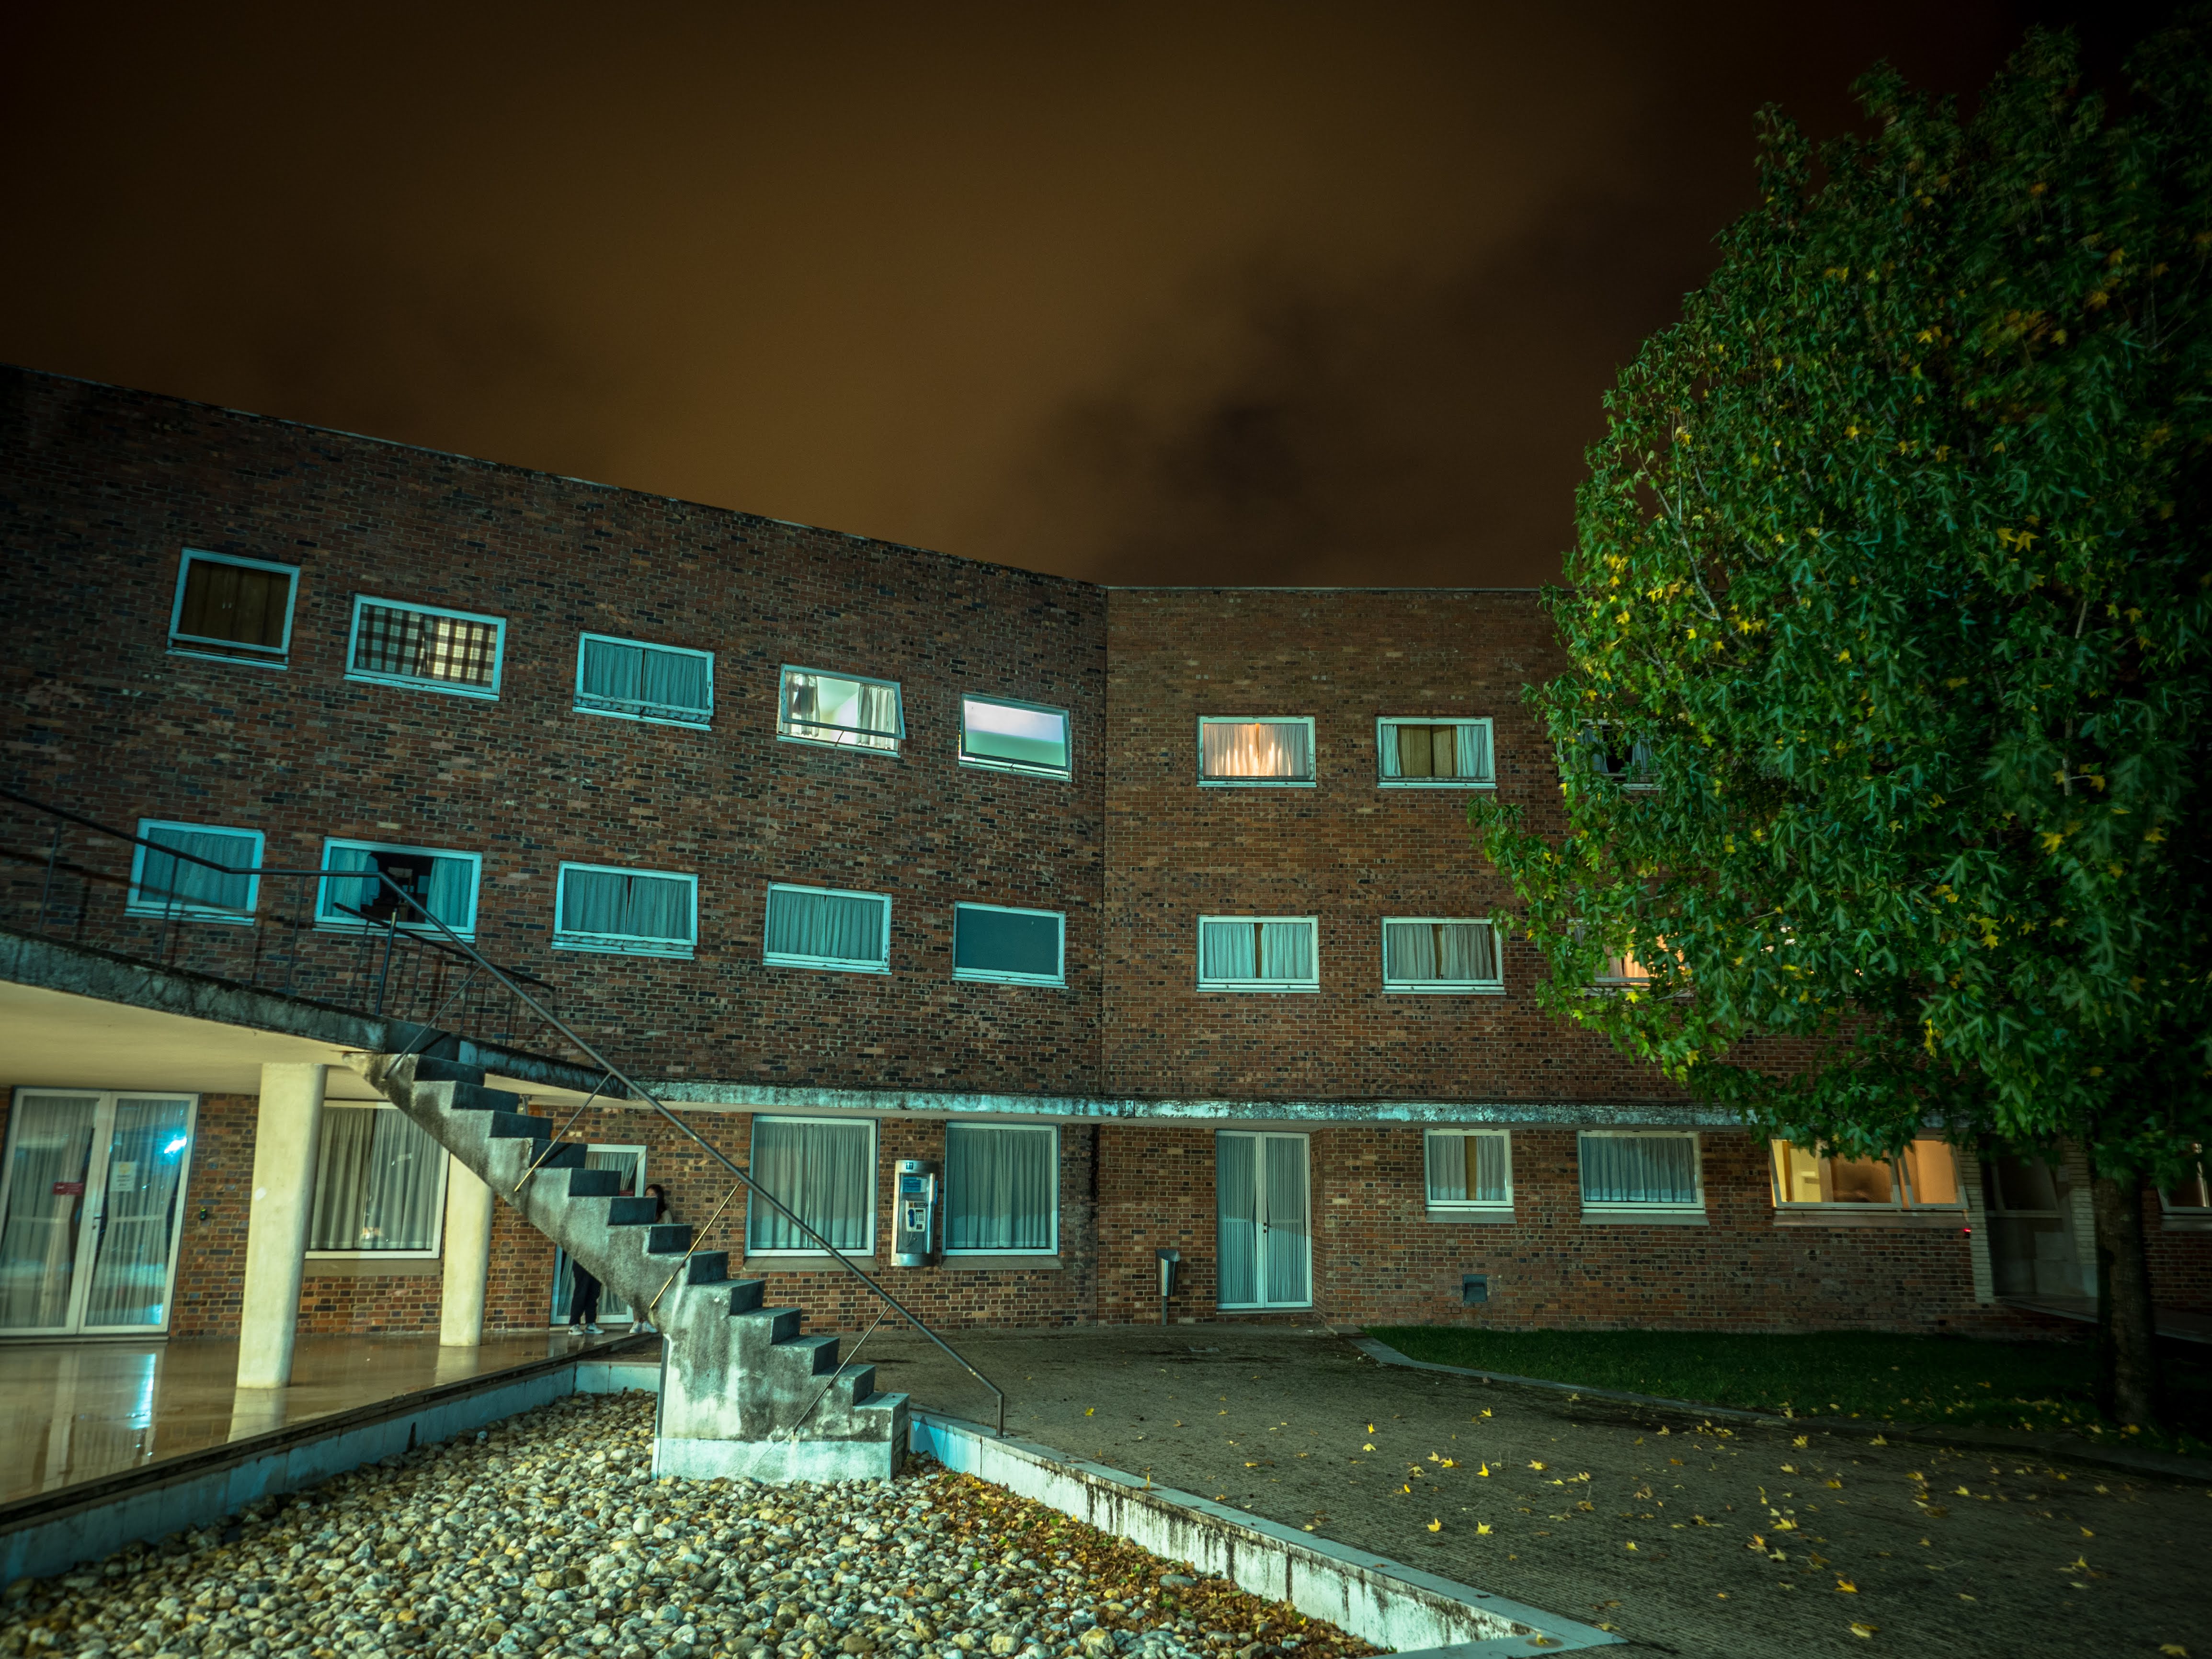
natural, window, building, sky, urban design, city, residential area, facade, tree, Tints and shades, landmark, metropolitan area, plant, urban area, mixed use, road surface, reflection, landscape, midnight, stairs, apartment, room, darkness, winter, grass, symmetry, home, night, town, condominium, tower block, street, street light, brick, leisure, house